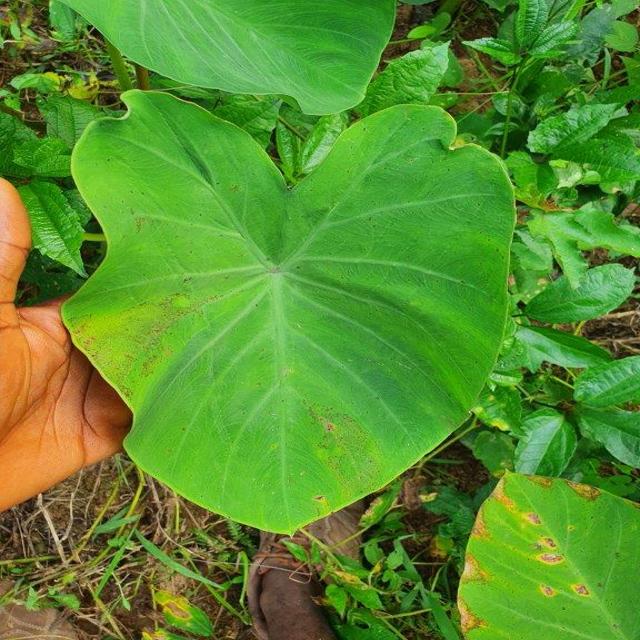
Label: Early_Blight